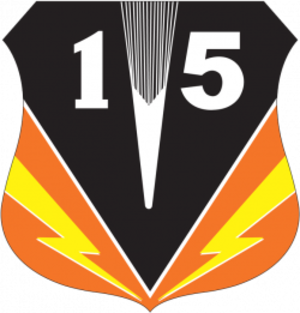
La Tentara Nasional Indonesia Angkatan Udara est la force aérienne de la République d'Indonésie.